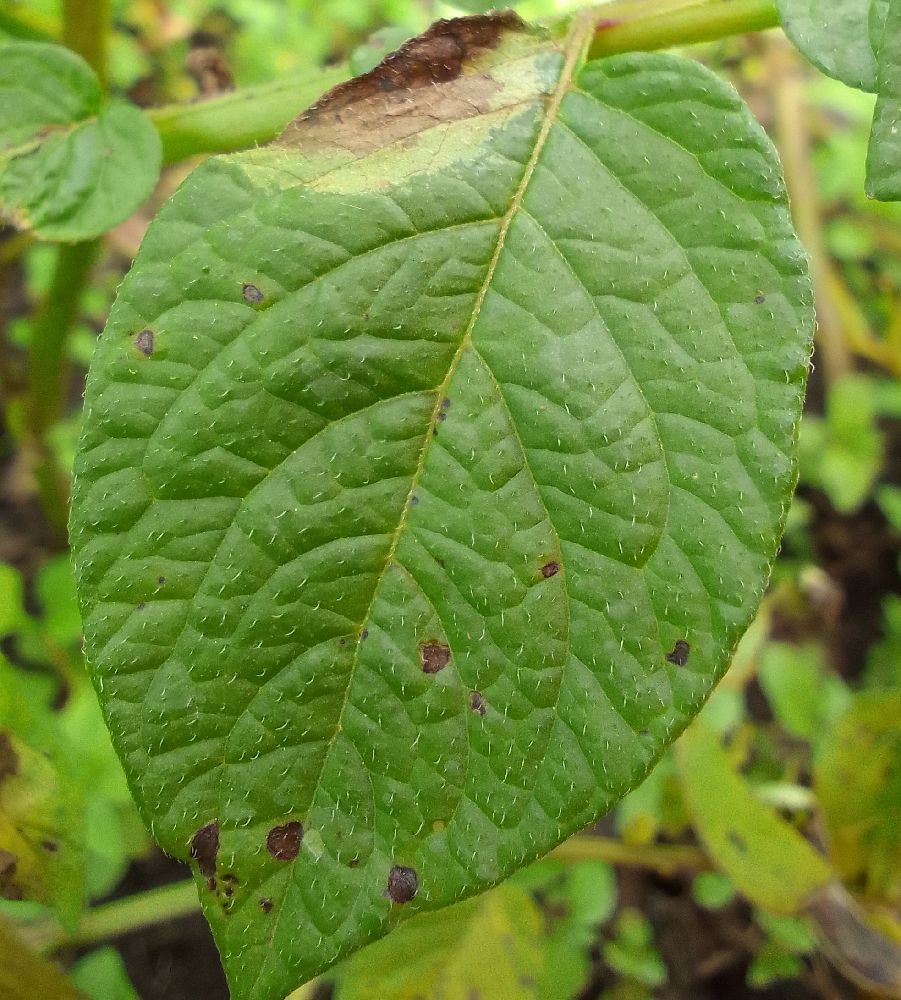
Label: Late blight